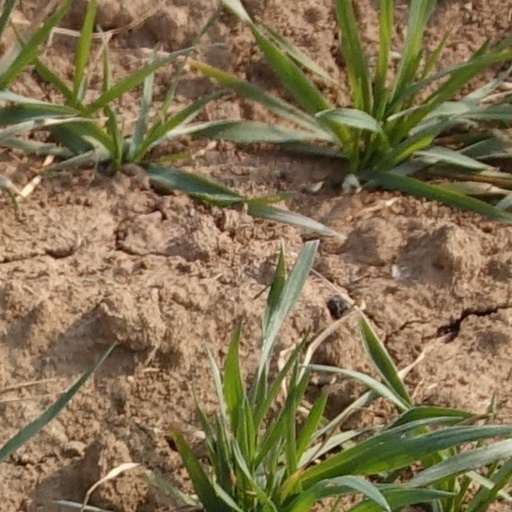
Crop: wheat